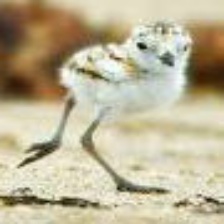
Species: SNOWY PLOVER
Scientific name: CHARADRIUS NIVOSUS